Karen people

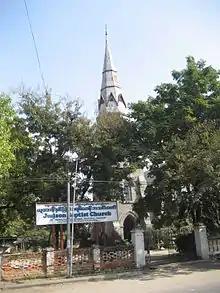
Judson Memorial Baptist Church is the main place of worship for the Karen community in Mandalay, Myanmar.

Alongside orthodox Christianity, some of those who identify themselves as Christian also have syncretised elements of animism with Christianity. An estimated 15 to 20 percent of Karen identify themselves as Christian today and about 90 percent of Karen people in the United States are Christians. Though other estimates put the Karen Christian population as high as 30 percent.